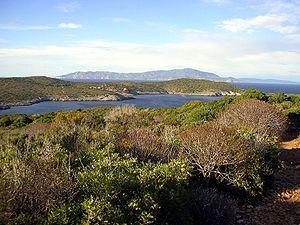
Giannutri est une petite île italienne de Méditerranée, proche des côtes de Toscane. C'est l'île la plus méridionale de l'archipel toscan. Elle possède un phare implanté près de Punta di Capel Rosso.